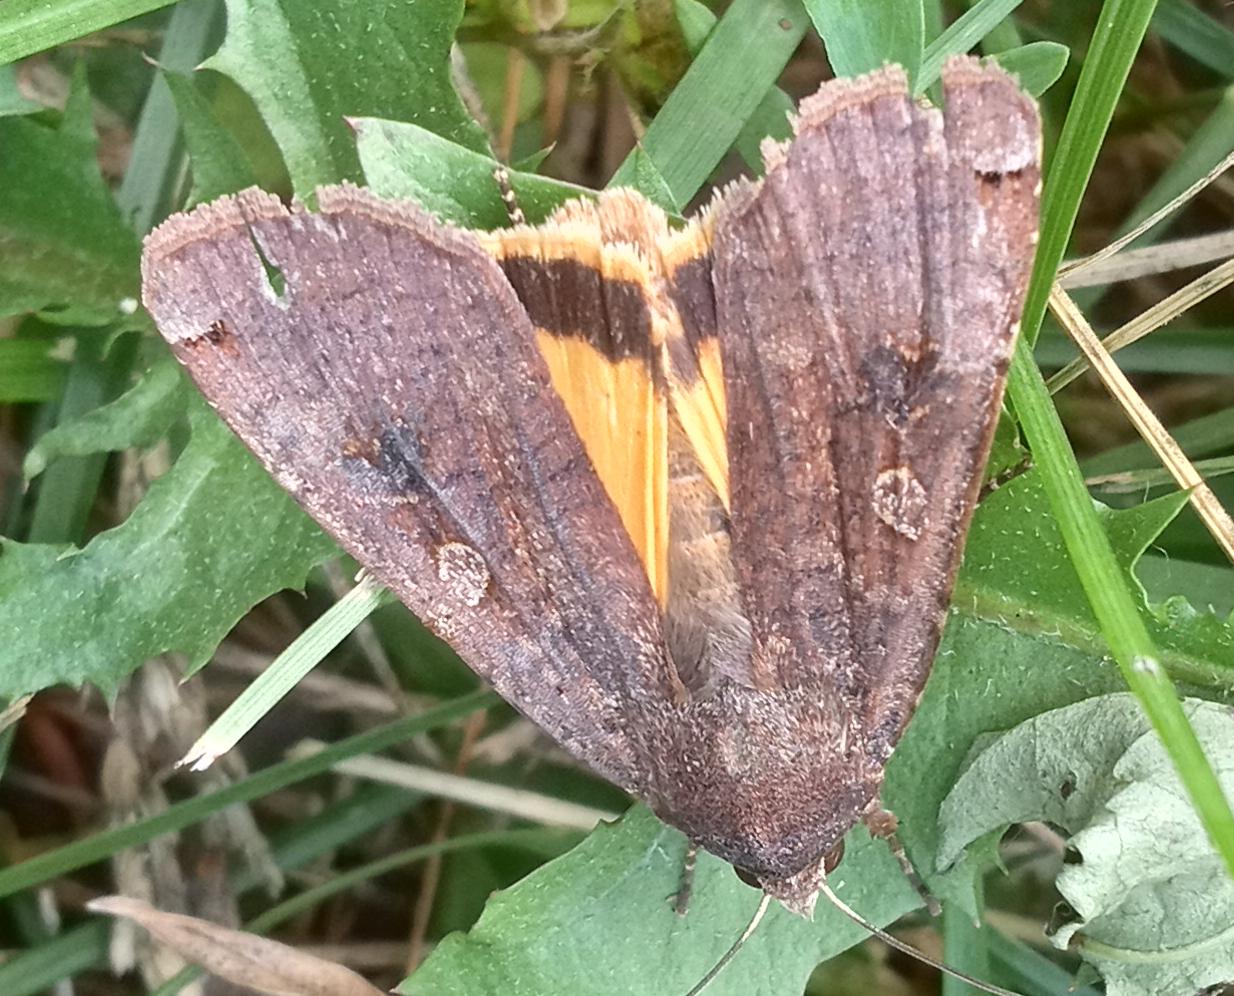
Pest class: cutworms